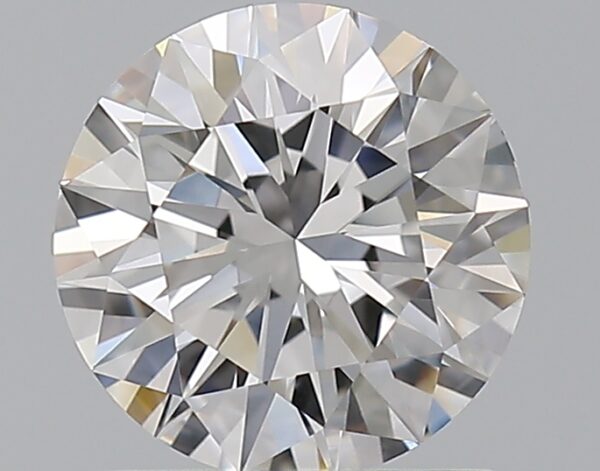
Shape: round
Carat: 1
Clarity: VS1
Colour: D
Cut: EX
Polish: EX
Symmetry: EX
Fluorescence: N
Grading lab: GIA
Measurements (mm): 6.43 x 6.47 x 3.97